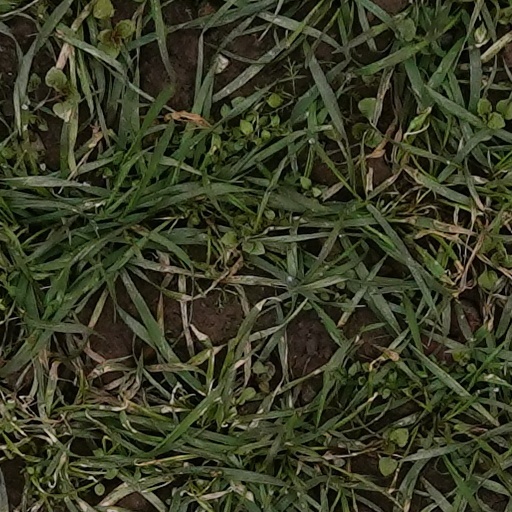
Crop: wheat